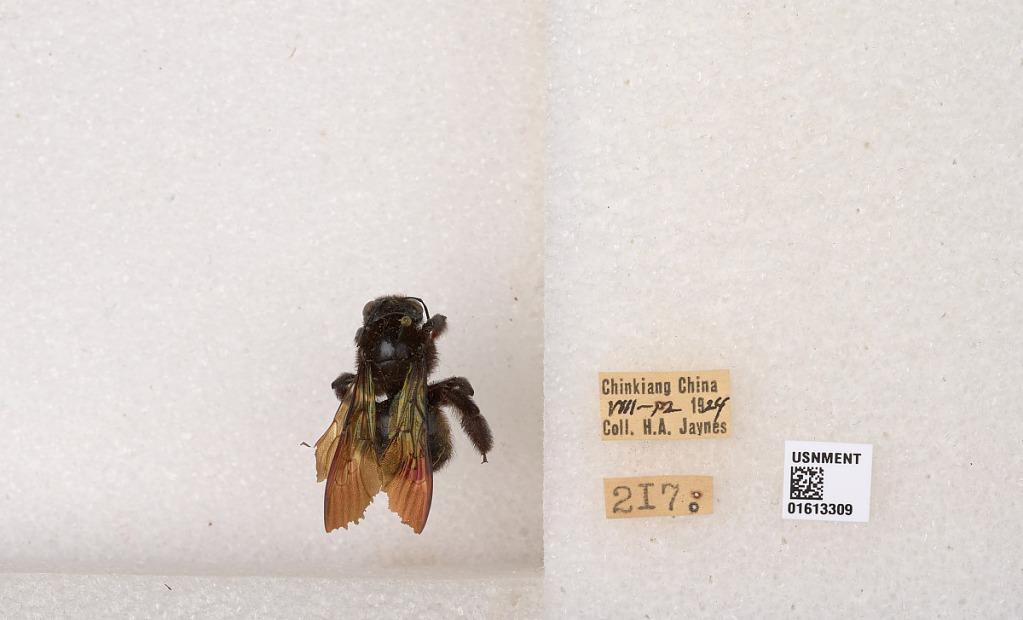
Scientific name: Xylocopa (Biluna) tranquebarorum tranquebarorum (Swederus)
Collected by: H. Jaynes
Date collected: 1924-8-12
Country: China
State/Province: Jiangsu
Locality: Chinkiang